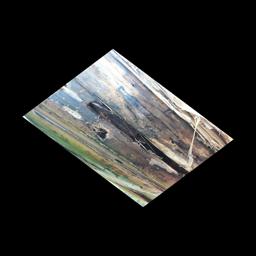
Label: PSEUDOSTEM WEEVIL